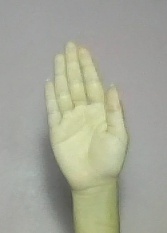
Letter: seen